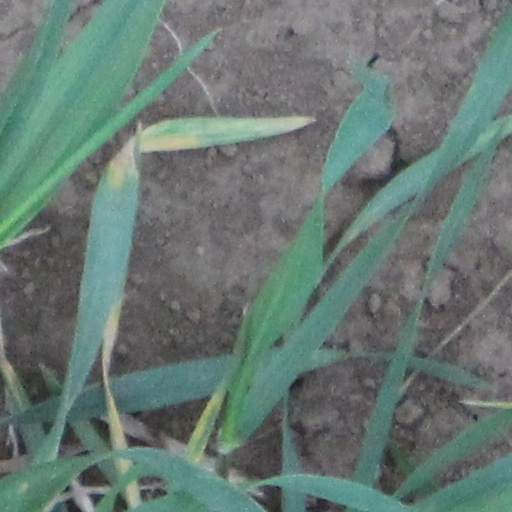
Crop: wheat